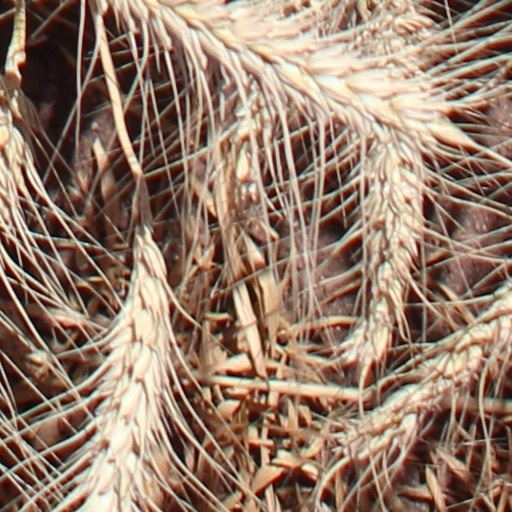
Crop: wheat